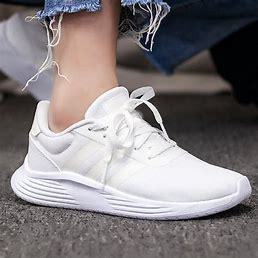
Brand: Adidas
Model: Lite Racer 2